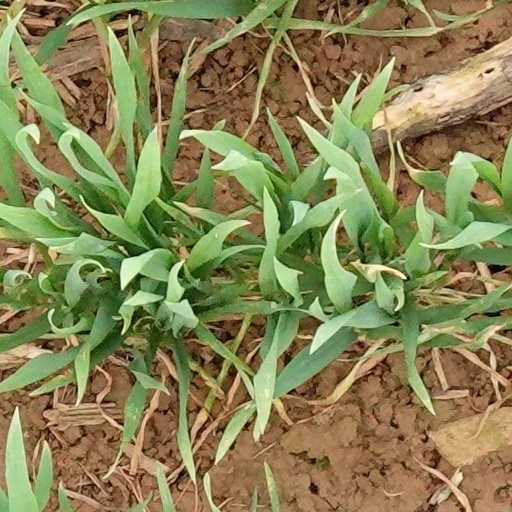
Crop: wheat